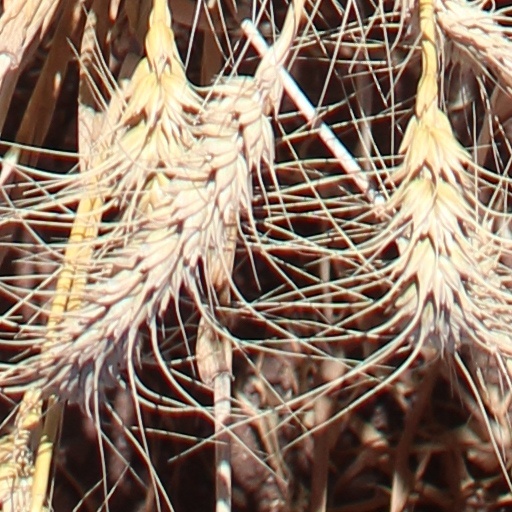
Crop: wheat